Gelatine dessert

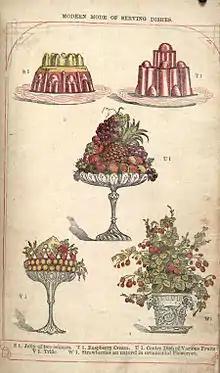
Illustrations of jelly (top row) from Isabella Beeton's "Book of Household Management", 1861. Top left, "jelly of two colours", top right, "raspberry cream" flavour

In the eighteenth century, gelatine from calf's feet, isinglass and hartshorn was coloured blue with violet juice, yellow with saffron, red with cochineal and green with spinach and allowed to set in layers in small, narrow glasses. It was flavoured with sugar, lemon juice and mixed spices. This preparation was called "jelly"; the English cookery writer Hannah Glasse was the first to record the use of this jelly in trifle in her book "The Art of Cookery", first published in 1747. Preparations on making jelly (including illustrations) appear in the best selling cookbooks of the English writers Eliza Acton and Isabella Beeton in the 19th century.